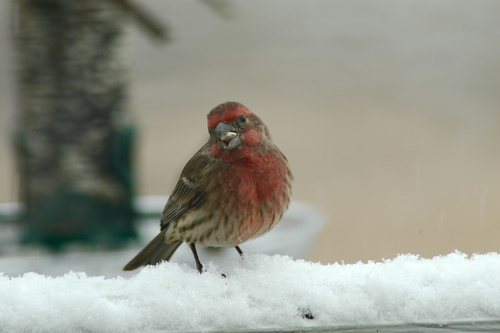
this small bird has a purplish red belly and crown, with a spotted brown body, and brown eyebrows.
small brown grey and red bird with long tarsus and medium black beakthe bird has a maroon colored breast and cheek patch with a brown crown on its head.
this red and brown bird has a soft exterior and a bland, brown beak.
this bird has an orange face brownish gray wings with a short gray bill
this little bird has a brown bill, red crown, throat and chest, brown and black primaries and secondaries.
this particular bird has a belly that is white and reda bird with a red breast and brown feathers and a white wingbar.
the small bird has a red eye brown, a round dark colored eye, and black thighs.
this bird has a brown crown and a white upper wing bar in addition to coral red cheek patches and breast.
Species: Purple Finch